2018 WTA Elite Trophy

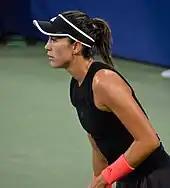
Muguruza won at Monterrey.

Madison Keys' season was injury-plagued as she did not do well outside of the slams and she also did not reach a single final in the year. At the Australian Open, she reached the quarterfinals without dropping a set but fell convincingly to Angelique Kerber. She then went into the French Open with only one semifinal in-between the two slams when she reached the semifinals of the Volvo Car Open, losing to Kiki Bertens. However, despite this, she reached her first French Open semifinals again without dropping a set but fell to Sloane Stephens in straight sets. At Wimbledon, she had an upsetting loss to Evgeniya Rodina in the third round in three tight sets. Being a defending finalist at the US Open, Keys did quite well by reaching the semifinals but lost to Naomi Osaka.